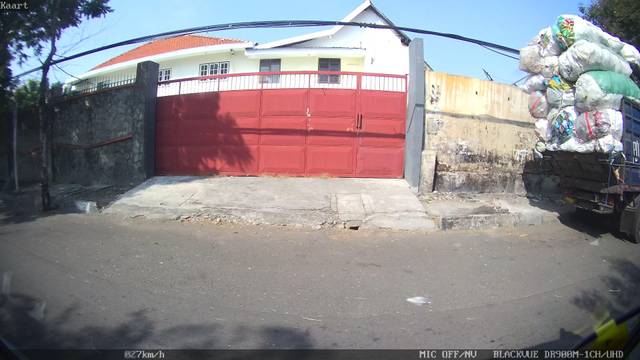
Region: Indonesia
Coordinates: -7.277, 112.739